Hans Jeschonnek

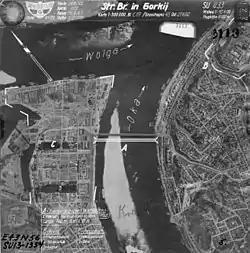
German photograph of Gorki, 13 June 1943

Jeschonnek had experienced the difficulty in level bombing with KG 152 and with Ernst Udet, became a strong advocate of the dive-bomber. Jeschonnek's support of Udet's idea to add dive-bombing capability to all conventional bomber aircraft delayed and retarded the development and production of promising level-bomber designs damaging the German war effort. For his part, Udet was also promoted to a station he was not educated to handle. He was appointed head of technical departments including the Office of Air Armament, where he controlled research and development. Udet did not possess the technical or engineering skills for the post and was a dreadful administrator. Despite Udet's personal limitations, 26 departments reported directly to him.